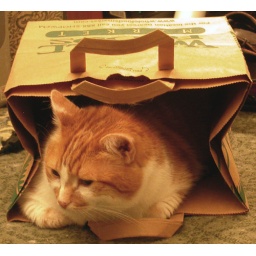
Farley in paper bag